Antoni Osuchowski

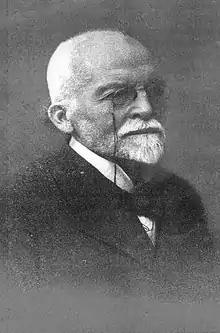
Antoni Osuchowski

Antoni Osuchowski (13 June 1849 in Paris – 9 January 1928 in Warsaw) was a Polish lawyer, publicist, philanthropist and national activist in Silesia, Warmia and Mazury.